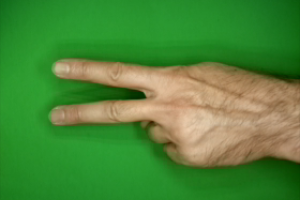
Label: scissors